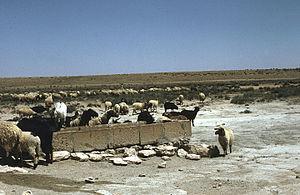
Troupeau ovin et caprin à l'abreuvement en zone steppique
L'agriculture est un facteur important de l'économie de l'Algérie. Elle génère elle même, sans les industries agroalimentaires, près de 12,3% du produit intérieur brut en 2017, mais avec des variations importantes selon les années en fonction des conditions climatiques. Le secteur agricole emploie 10,4 % de la population active en 2017 avec 1,14 millions de travailleurs.
L'Algérie précoloniale comprend les formes politiques et les sociétés qui se sont constituées, avant la colonisation française, sur ce qui est devenu le territoire de l'Algérie contemporaine. Son étude fait ressortir, de façon générale, les éléments de permanence de son organisation sociale et les moments d'unité politique de son histoire. Particulièrement mise en avant, la période de la régence d'Alger est caractérisée à la fois par le rôle décisif de ce régime dans la constitution de l'espace algérien et par les limites de son emprise, de larges secteurs du pays restant, à la veille de la conquête française, partiellement ou totalement hors de son pouvoir.